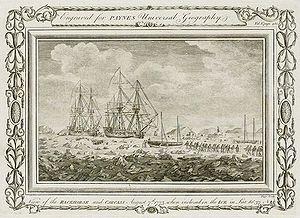
Philippe d'Auvergne ou Philip Dauvergne, FRS que l'on trouve également parfois sous le nom de Philip de La Tour d'Auvergne, né en 1754 et mort le 18 septembre 1816 à Westminster, est un officier de marine, explorateur, scientifique et administrateur territorial britannique. Il fut désigné comme successeur par Godefroy Charles Henri de La Tour d'Auvergne sur le duché de Bouillon, mais cet état - situé à la frontière de la France - fut supprimé, par le congrès de Vienne, en juin 1815.
Le HMS Carcass, est une bombarde de classe Infernal appartenant à la Royal Navy. Il fut plus tard réaménagé en navire océanographique.